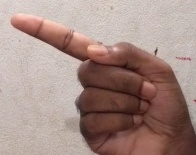
ASL sign: G